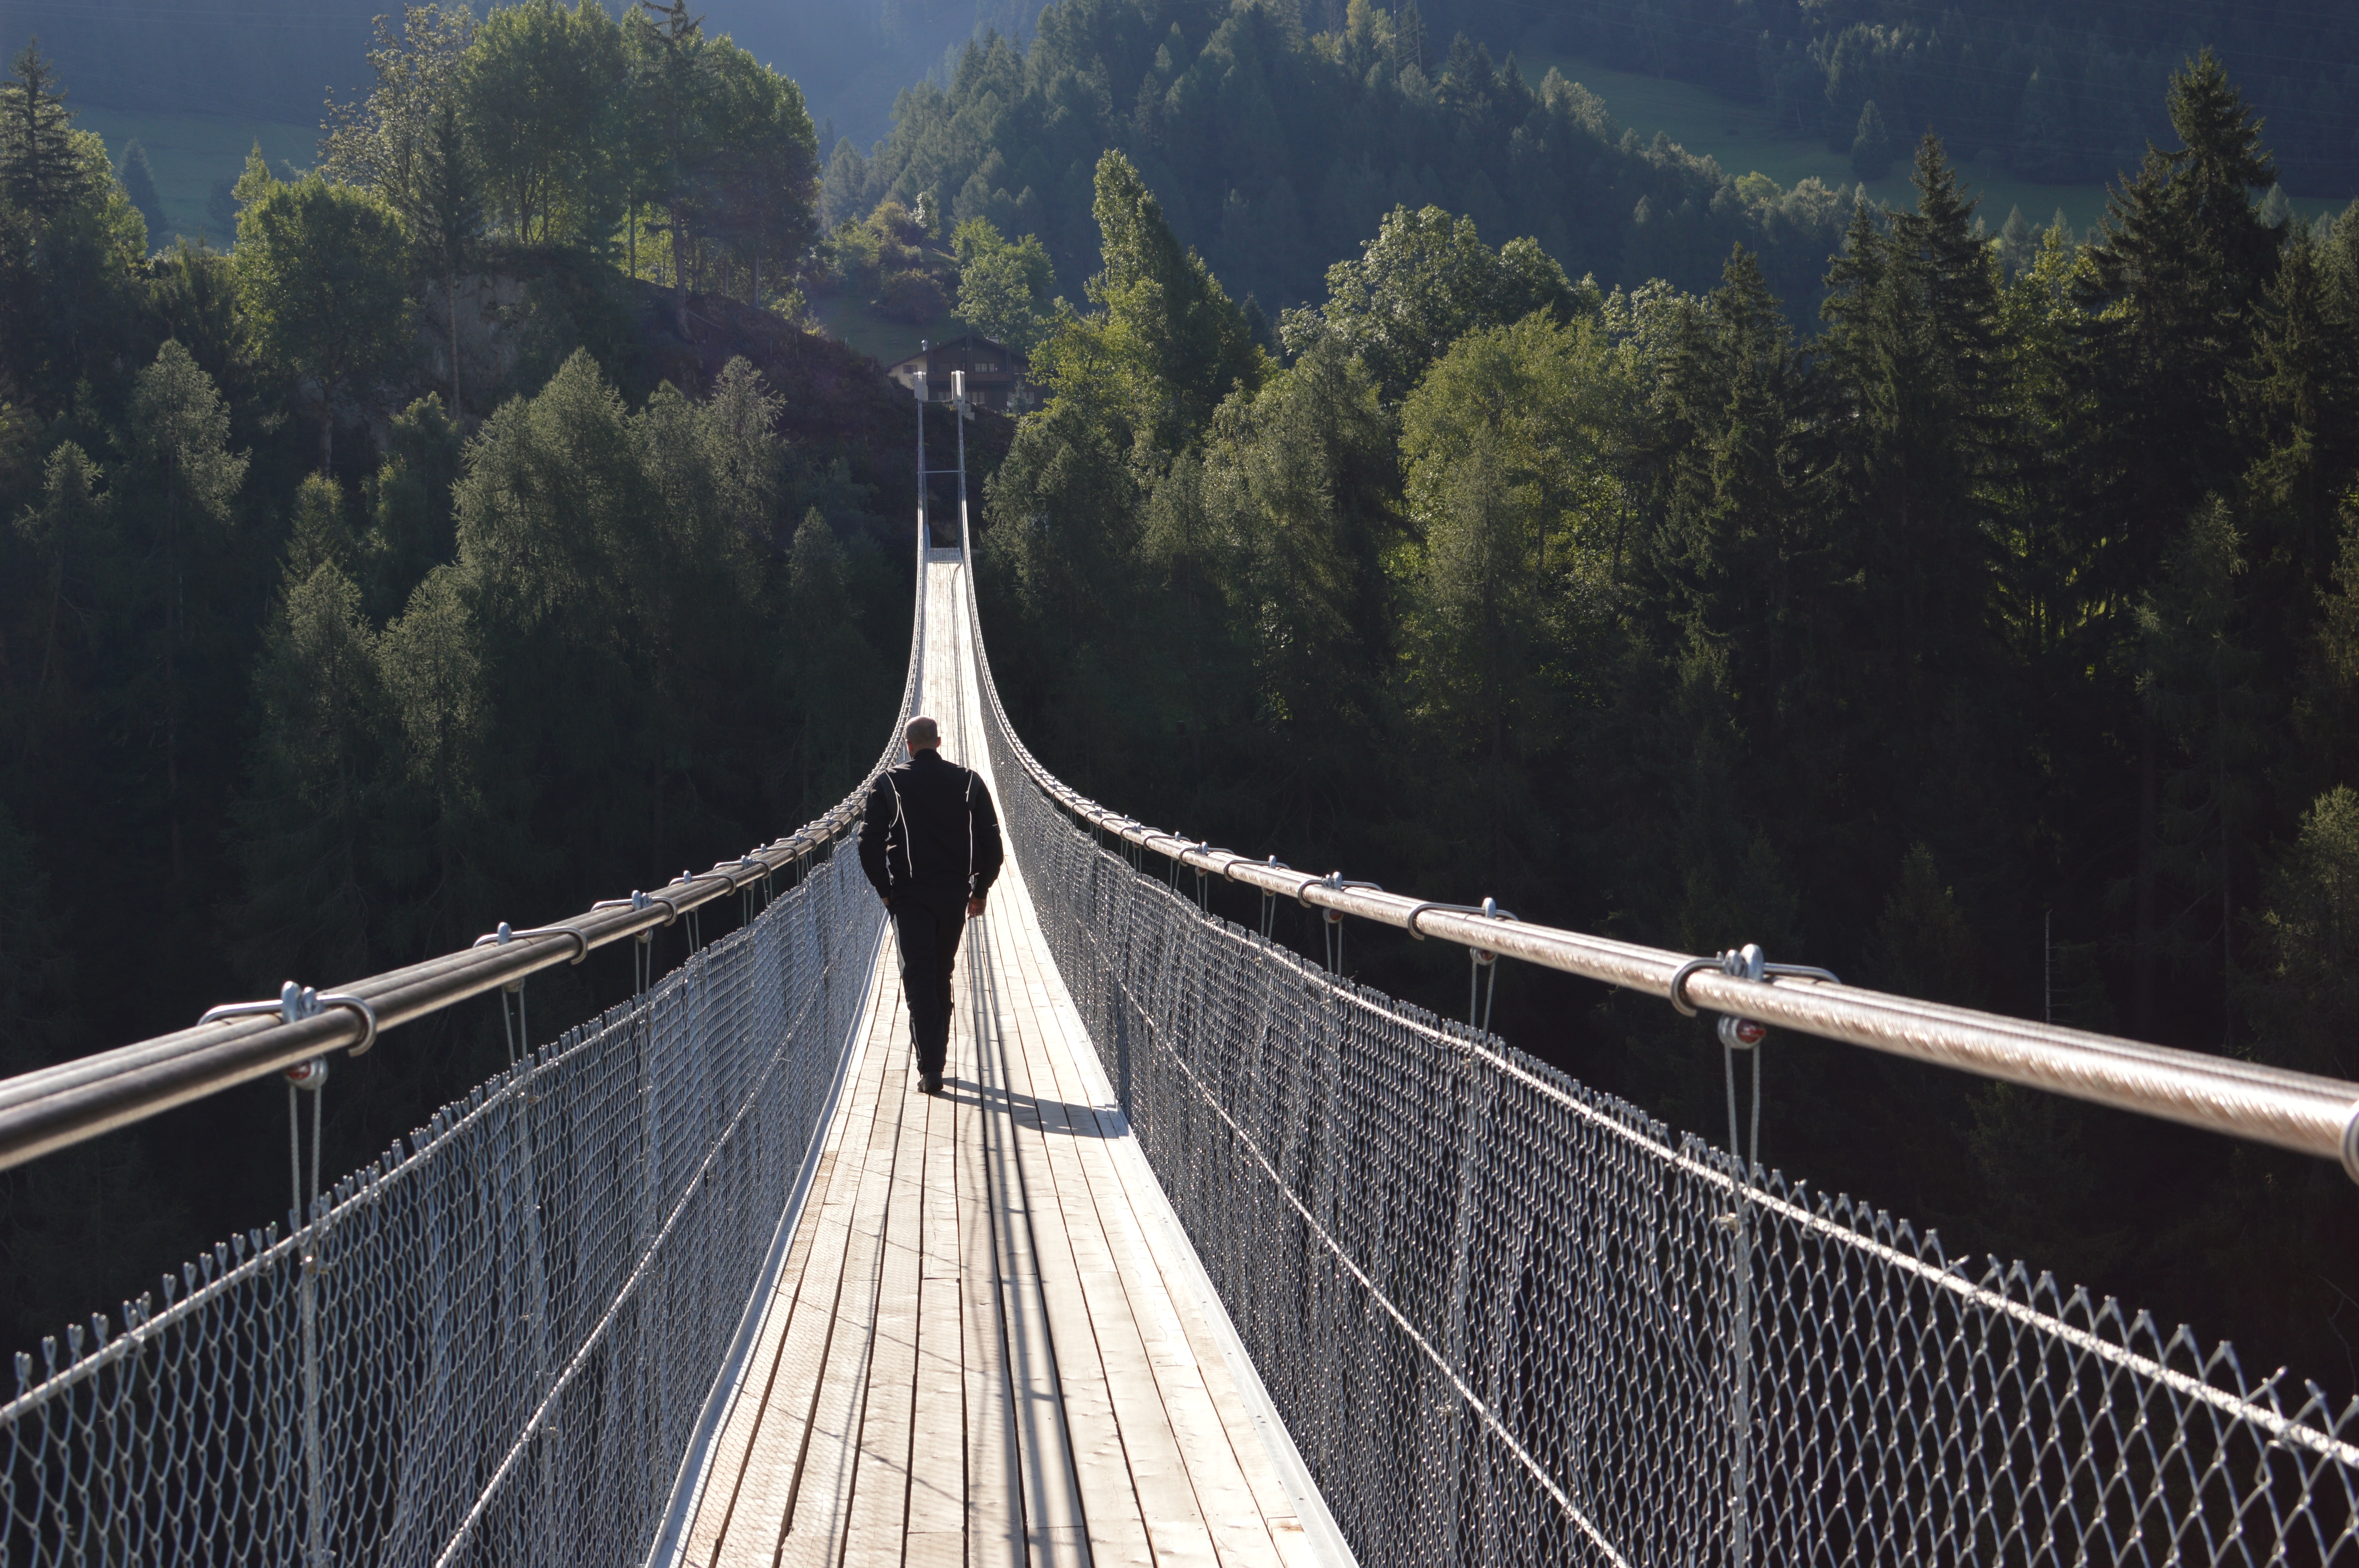
mountain, bridge, travel, suspension bridge, tourism, swiss, switzerland, rope bridge, h ngebr cke, goms bridge, rhone, nonbuilding structure